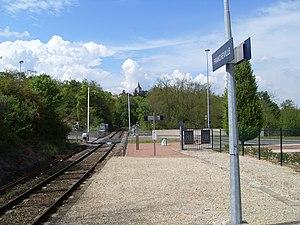
La gare de Francheville